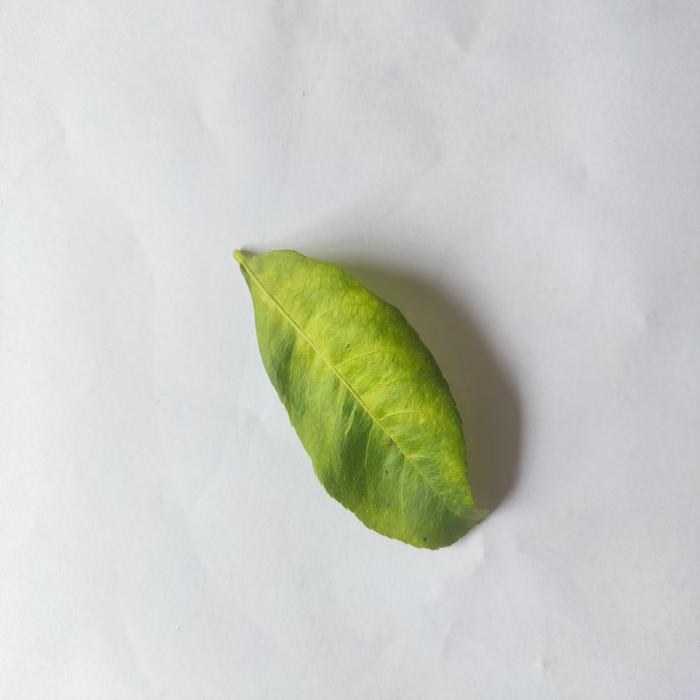
Crop: Lemon
Leaf condition: Citrus